Local ecumenical partnership

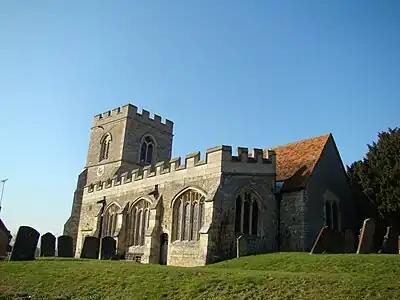
All Saints Church, Milton Keynes, is a part of the Watling Valley Ecumenical Partnership between the Anglicans, Baptists, Methodists and United Reformed Church.

In England and Wales, a local ecumenical partnership (or project) is a partnership between churches of different denominations. First piloted in 1964, over 850 now exist to promote unity between different Christian denominations.